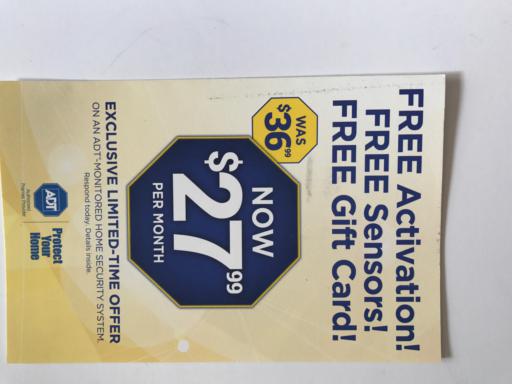
Waste category: paper